Yehoshua Hankin

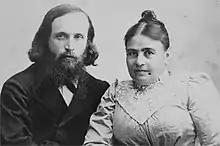
Yehoshua and Olga Hankin 1910

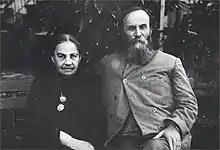
Yehoshua and Olga Hankin 1920

During World War I, Hankin was exiled by the Turks to Anatolia. Returning to Palestine, he soon resumed his work where he had left off. In 1920, he concluded a deal with the Sursock family of Beirut for purchase of 60,000 dunams (60 km²) of land in the Jezreel Valley. He negotiated for this land when he had in fact not a penny to finance the purchase. The chairman of the Jewish National Fund, Nehemiah De Lieme, refused to pay for the land, arguing that it was beyond the budget of the Fund, but he was overruled by the Zionist organization and in particular Chaim Weizmann. This tract became home to numerous new kibbutzim and other settlements, including Nahalal, Ginegar, Kfar Yehezkel, Geva, Ein Harod, Tel Yosef and Beit Alfa.